Yakima War

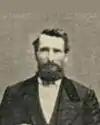
The murder of BIA agent Andrew Bolon is considered an immediate cause of the war.

On September 20, 1855, Bureau of Indian Affairs agent Andrew Bolon, hearing of the death of the prospectors at the hands of Qualchin, departed for the scene on horseback to investigate but was intercepted by the Yakama chief Shumaway, who warned him Qualchin was too dangerous to confront. Heeding Shumaway's warning, Bolon turned back and began the ride home. En route he came upon a group of Yakama traveling south and decided to ride along with them. One of the members of this group was Mosheel, Shumaway's son. After Bolon told Mosheel that the death of the miners was considered a wrongdoing and would be punished by United States army soon as he returned home, Mosheel grew angry. At some point, he decided Bolon should be killed. Though a number of Yakama in the traveling party protested, their objections were overruled by Mosheel, who invoked his regal status. Discussions about Bolon's fate took place over much of the day (Bolon, who did not speak Yakama, was unaware of this debate as it unfolded among his traveling companions).